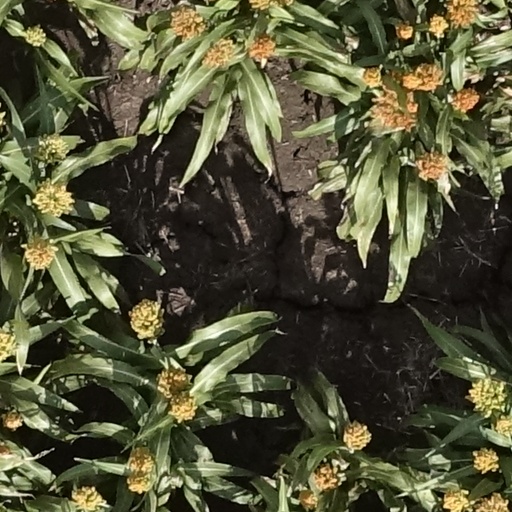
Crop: sorghum